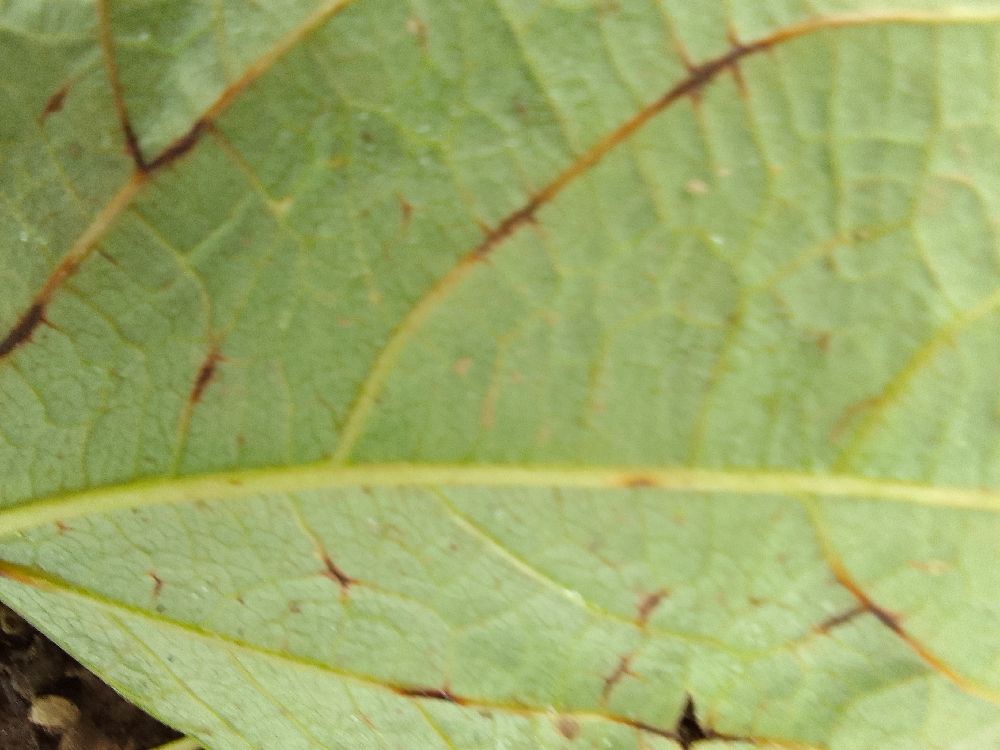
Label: anthracnose